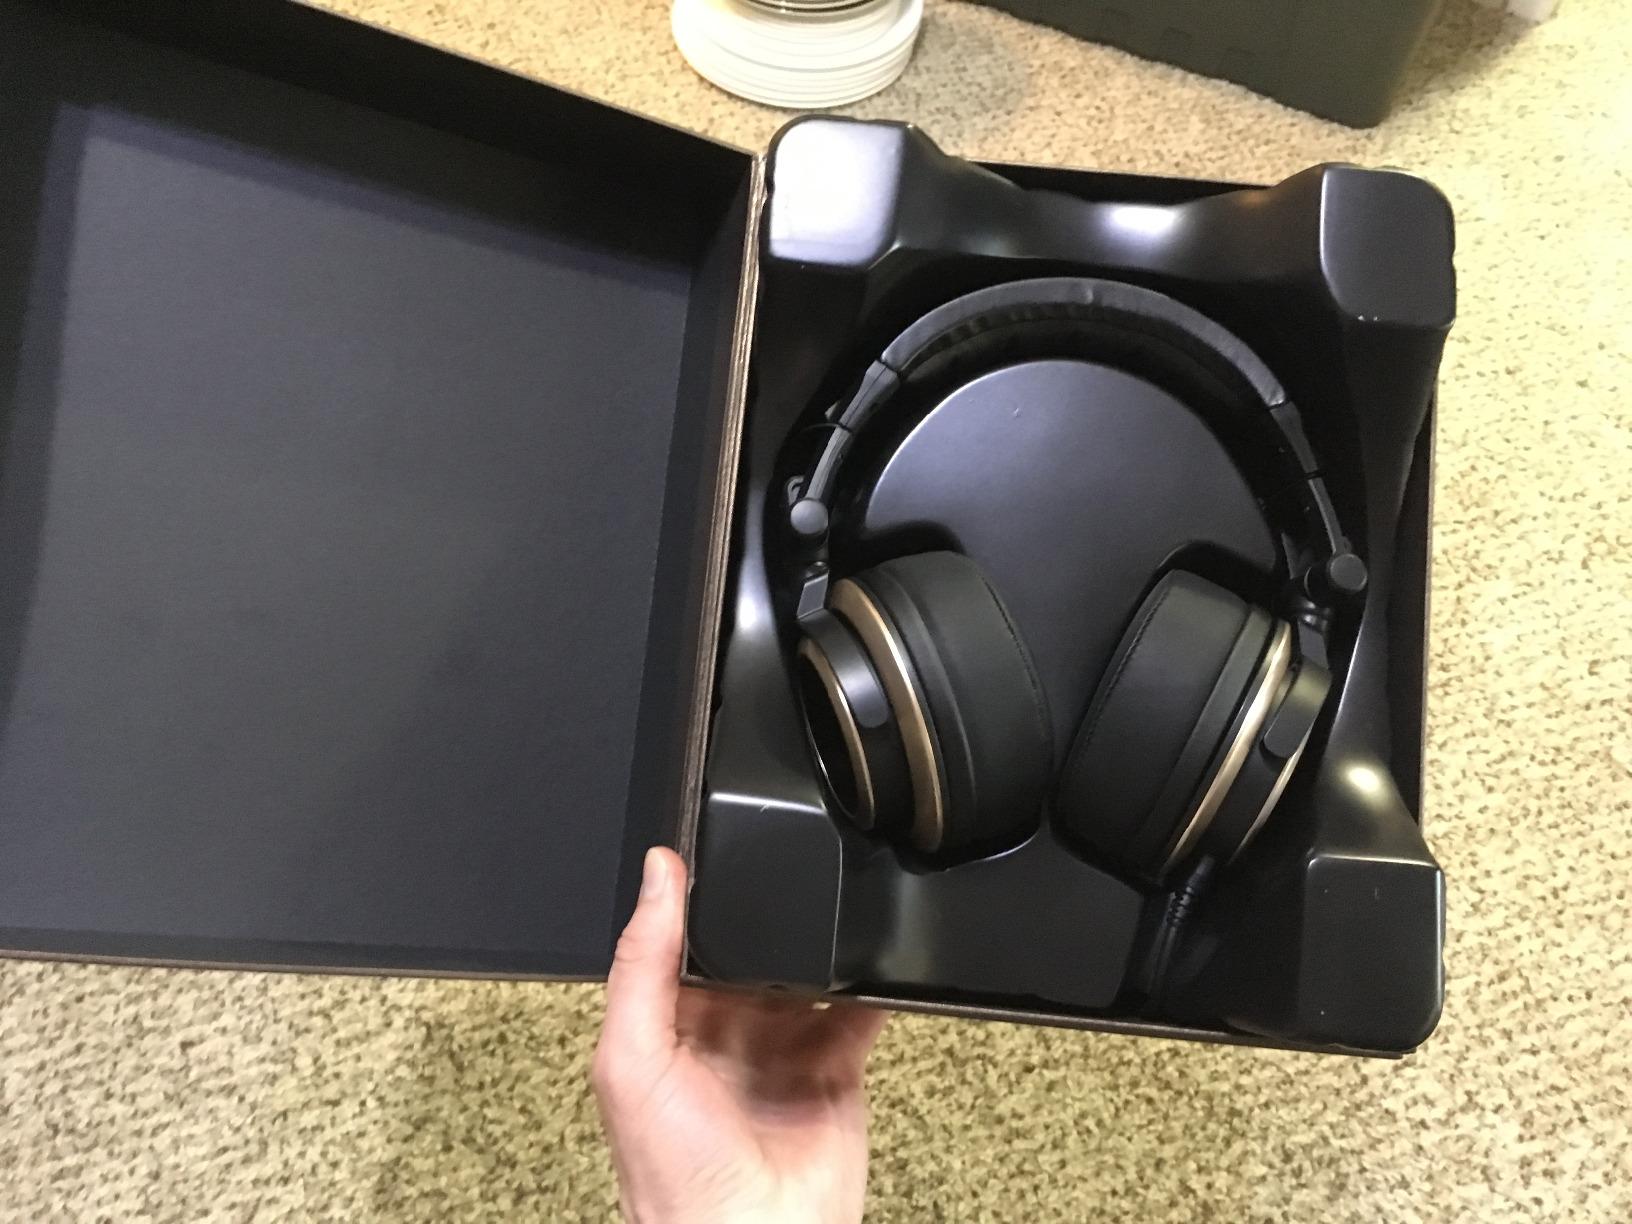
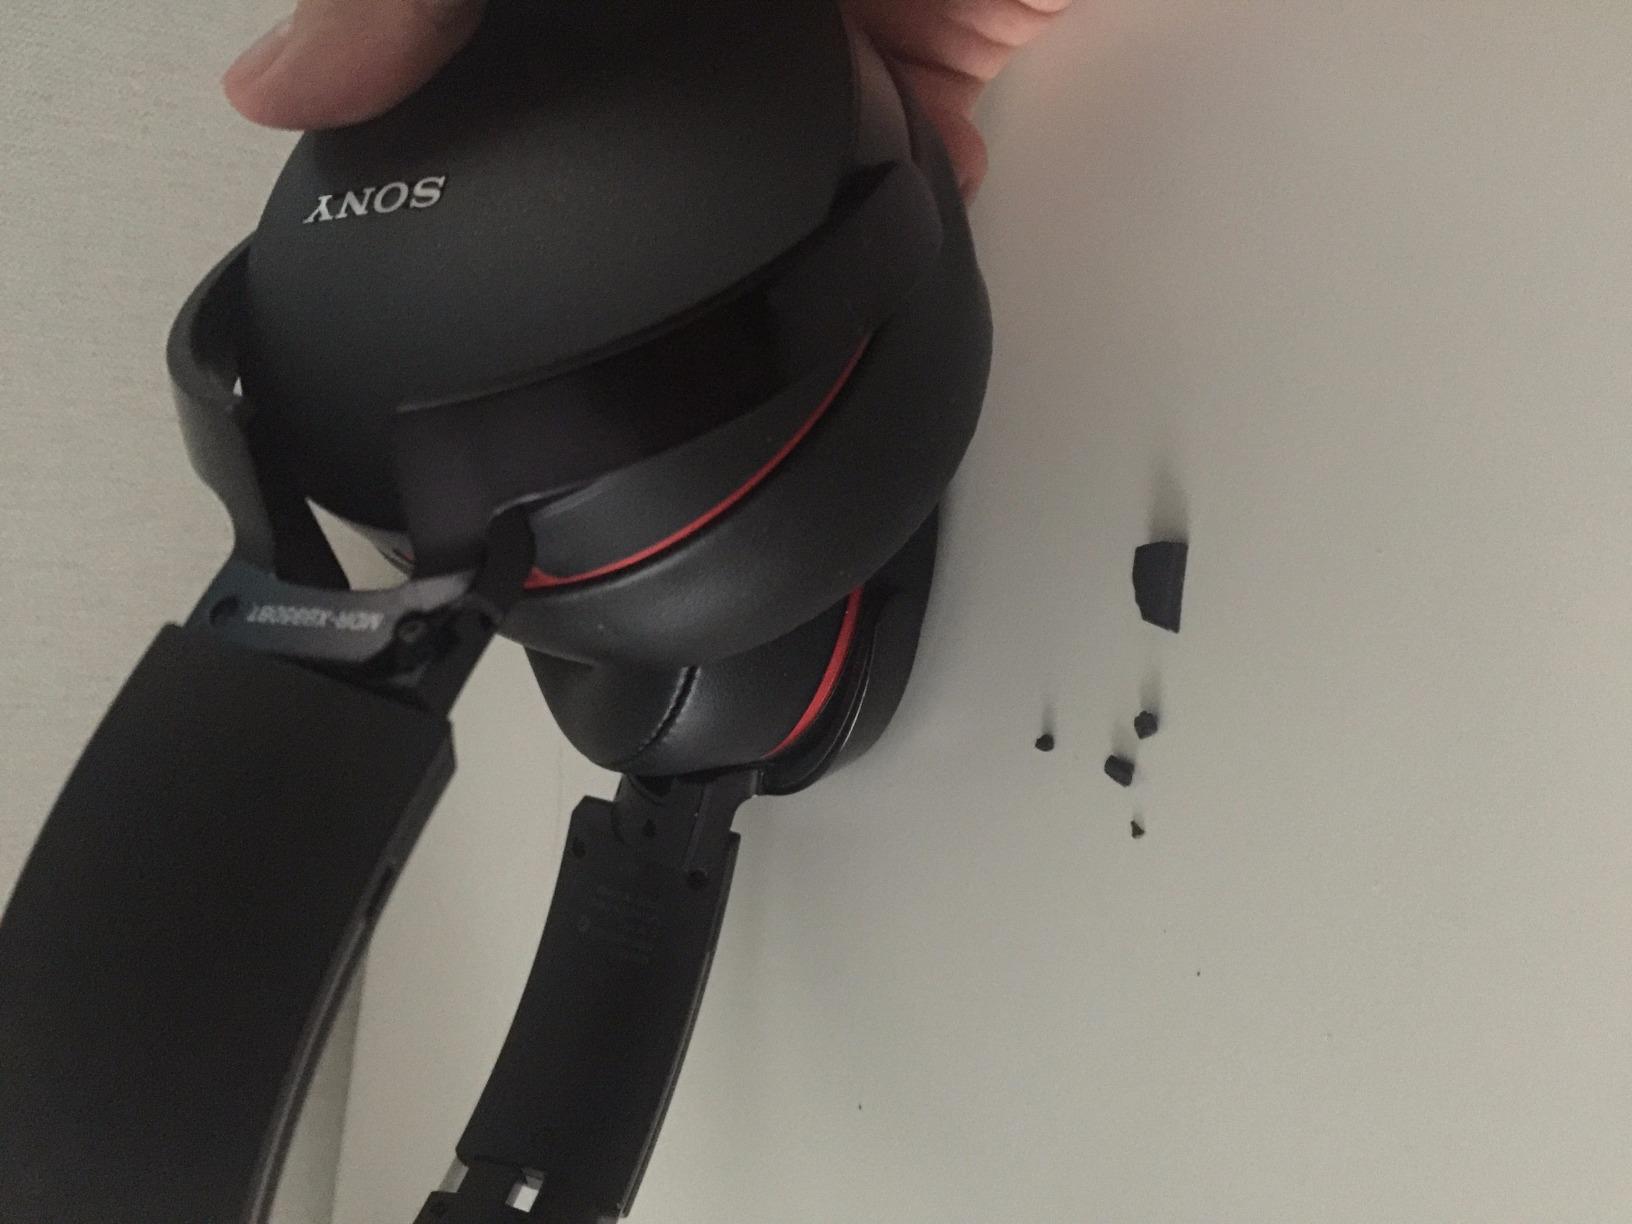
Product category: headphones
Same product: no